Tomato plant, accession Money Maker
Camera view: tilt-top (135 deg); turntable rotation: 330 degrees
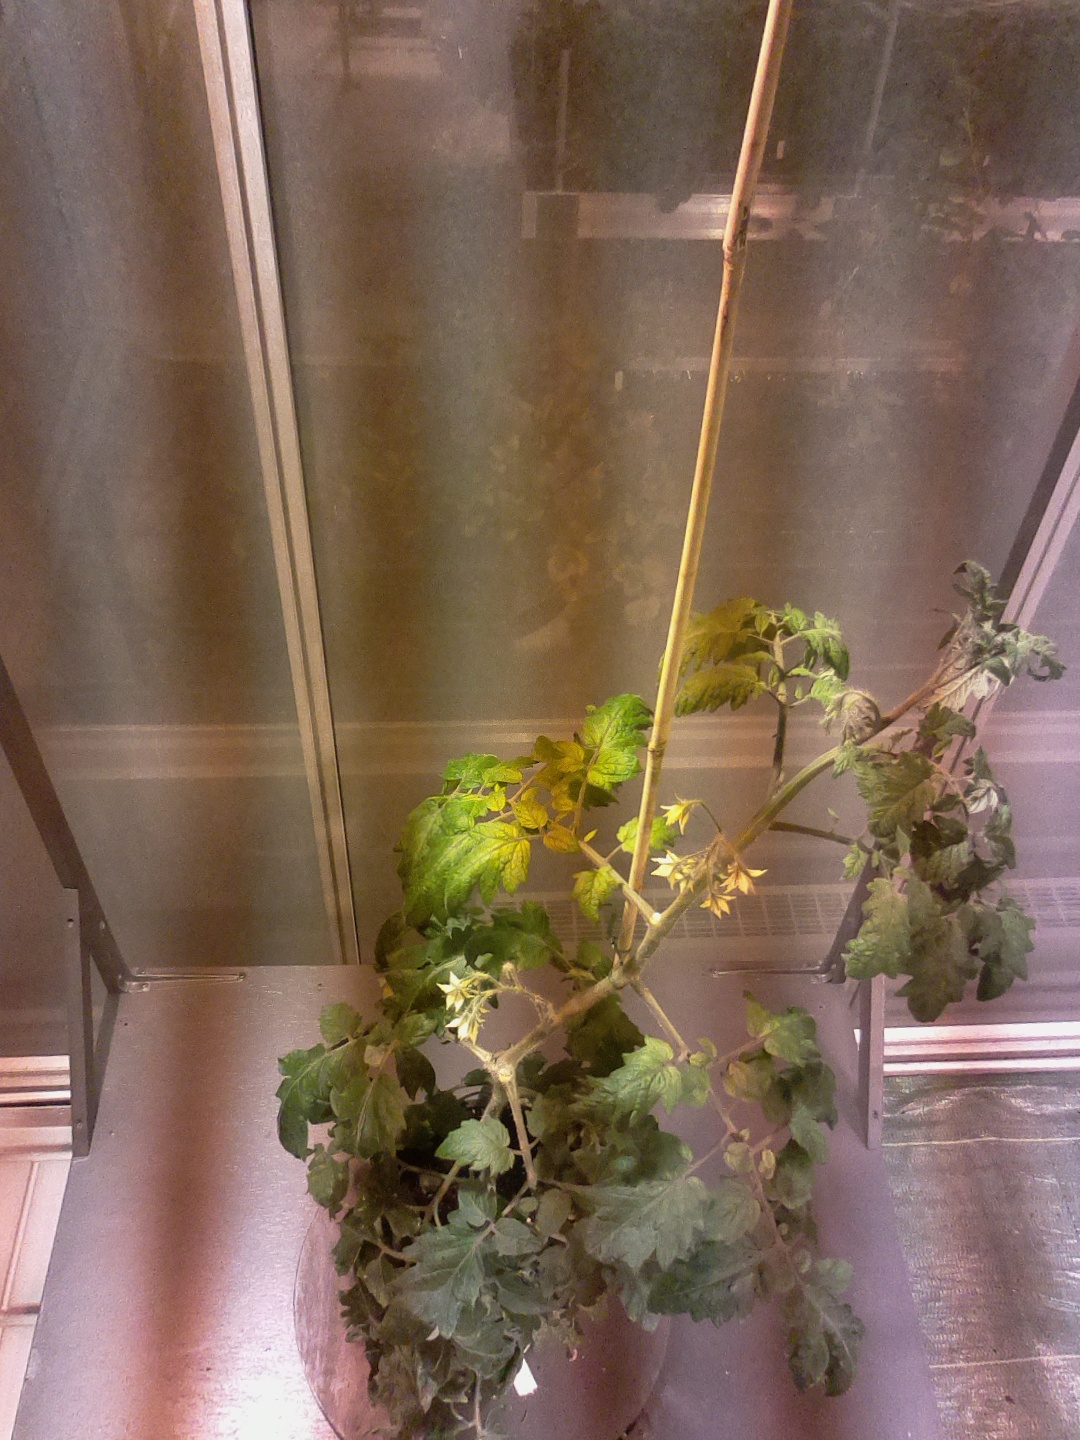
BBCH growth stage 67: Full flowering, 70%-80% of flowers open, more petals falling